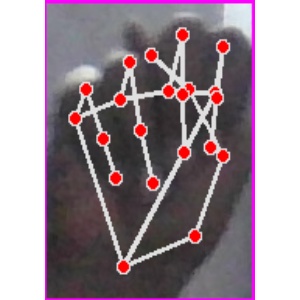
अक्षर: न